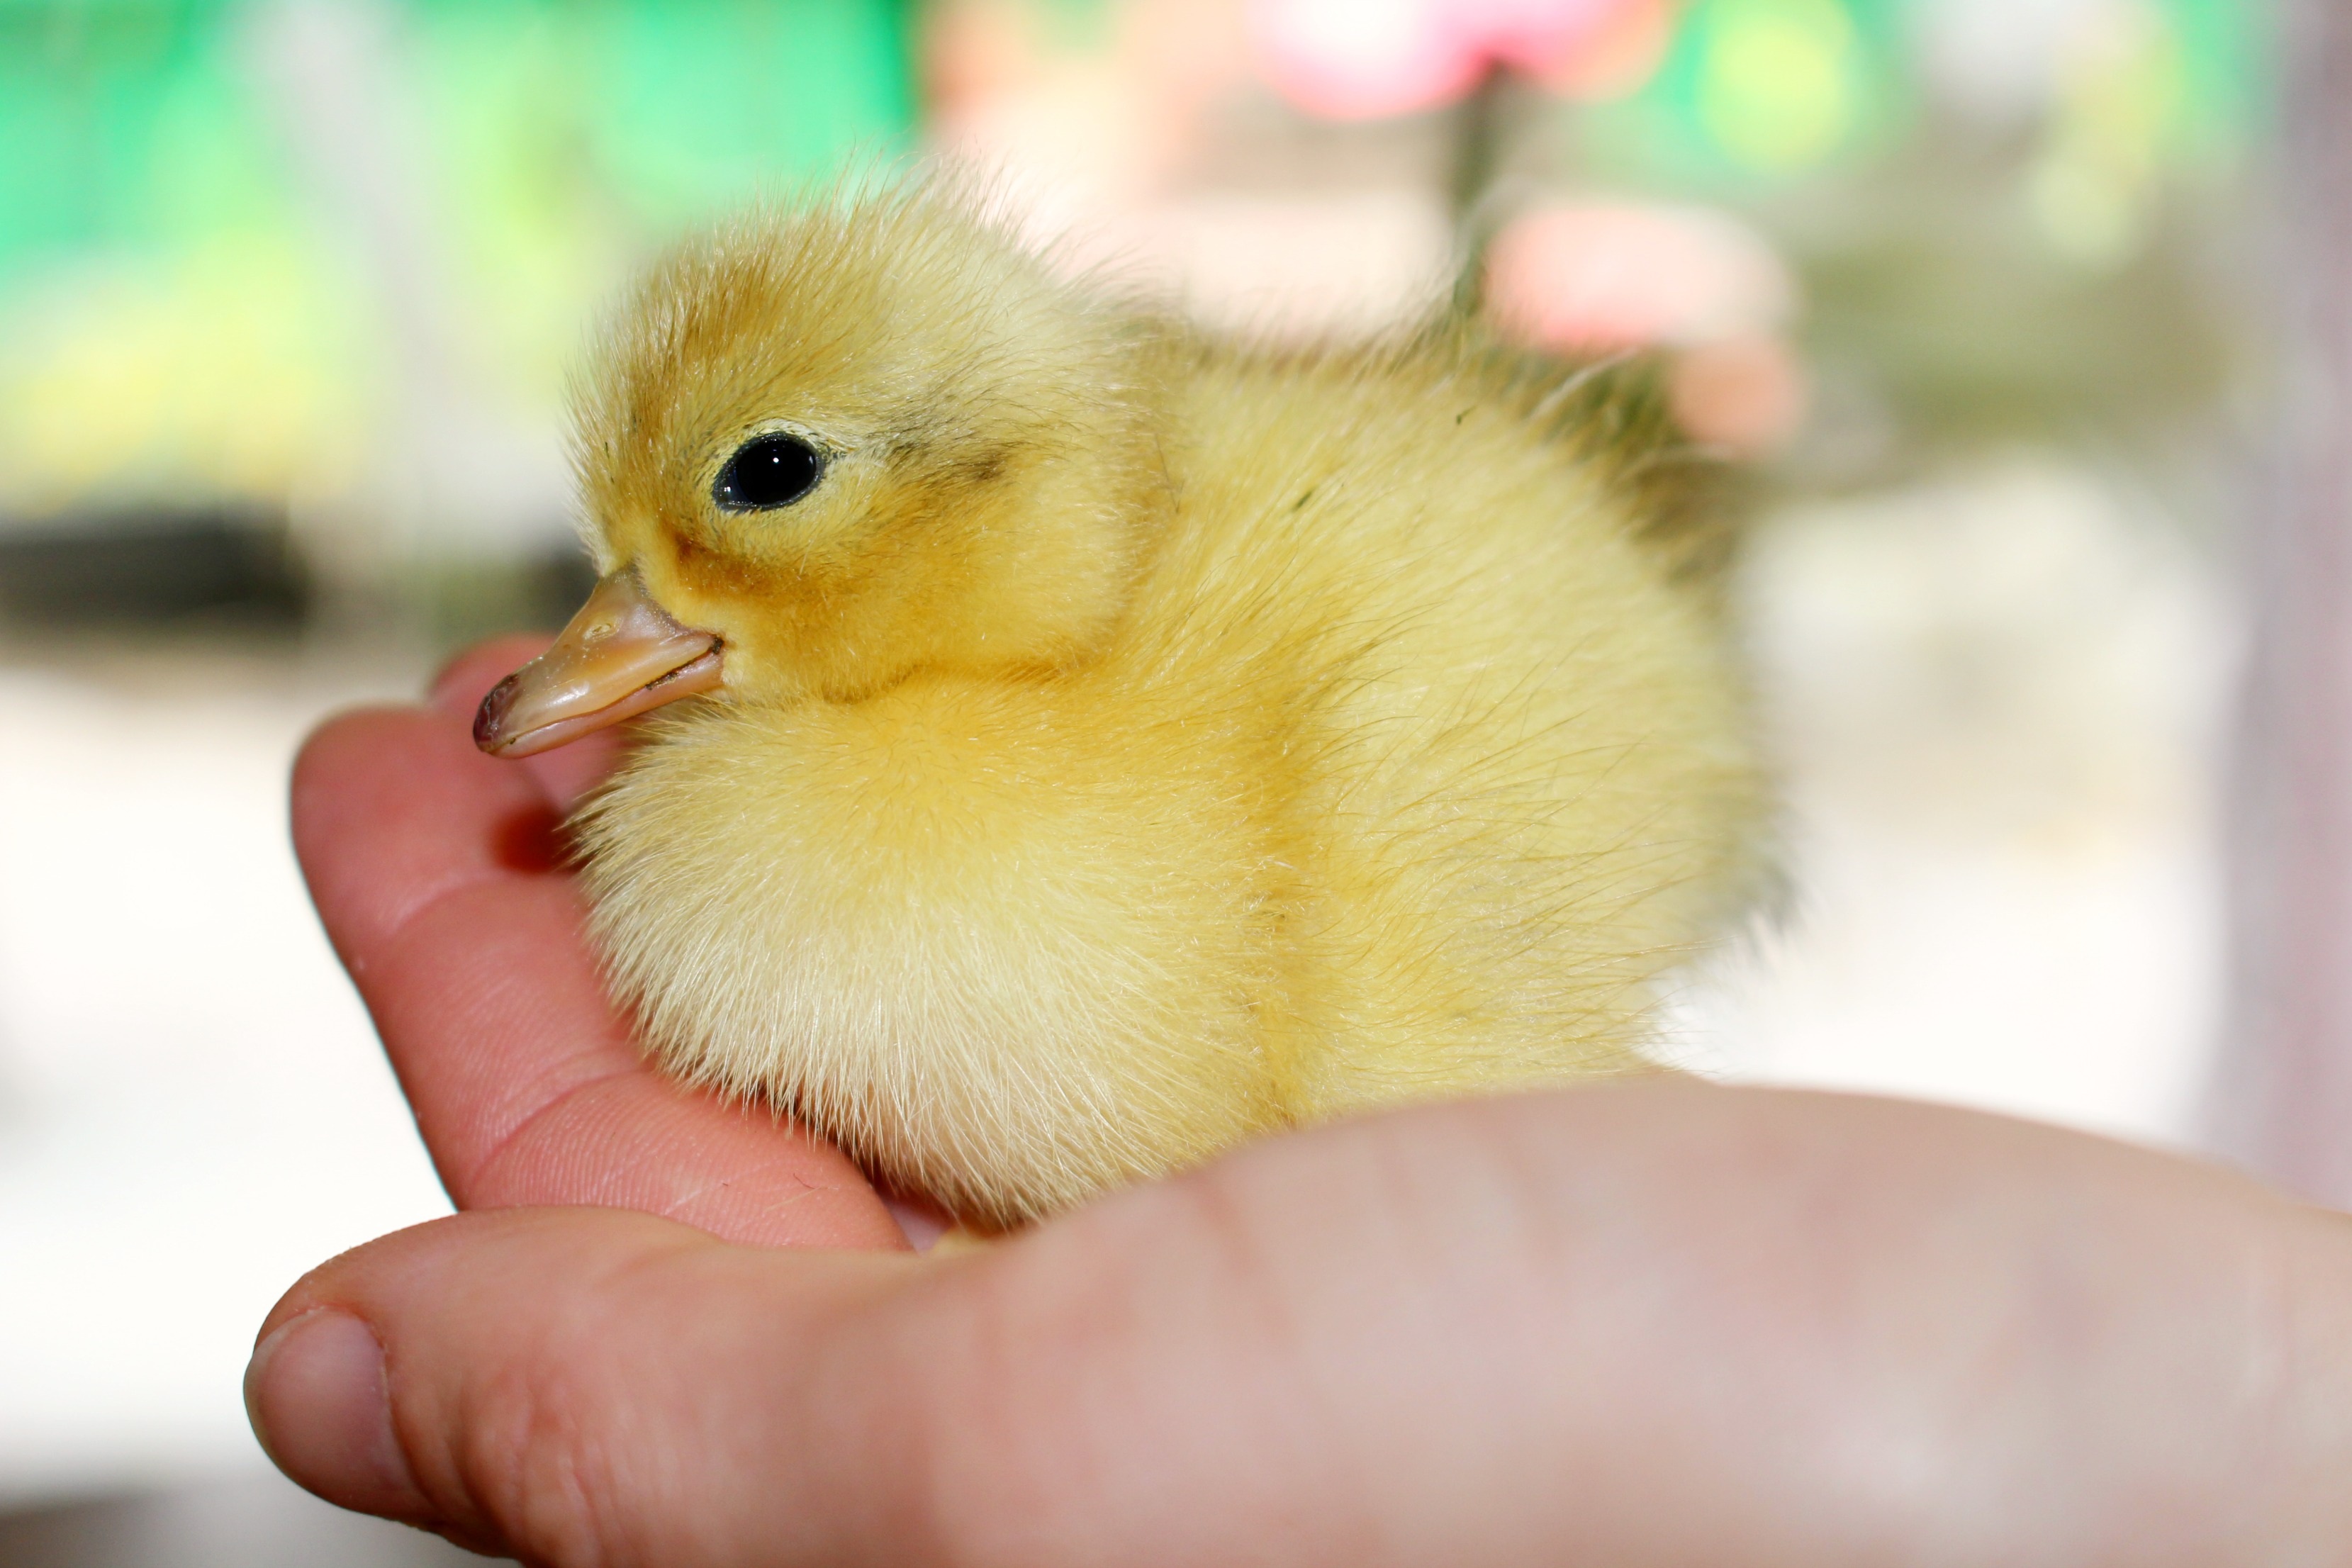
bird, cute, young, spring, fluffy, beak, small, yellow, baby, chicken, fauna, life, poultry, close up, duck, vertebrate, soft, hatch, easter, adorable, waterfowl, babies, chick, water bird, ducks geese and swans